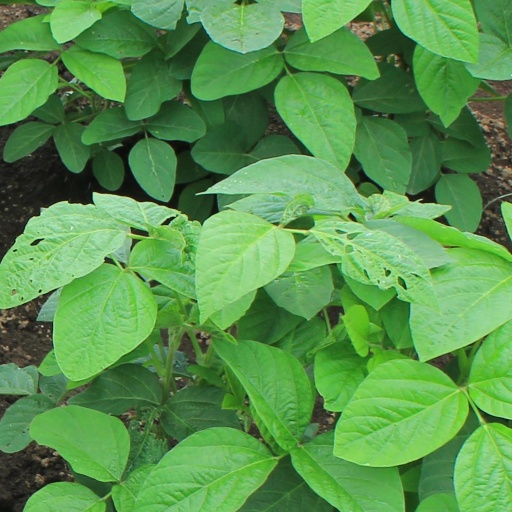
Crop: soybean